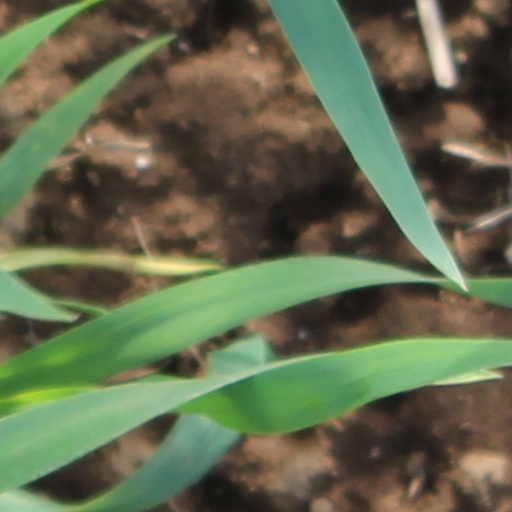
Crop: wheat